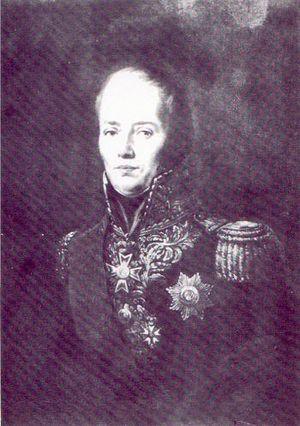
General Claude Ignace François Michaud